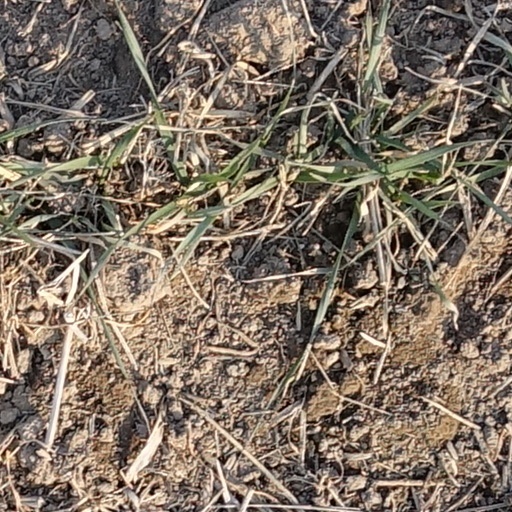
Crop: wheat